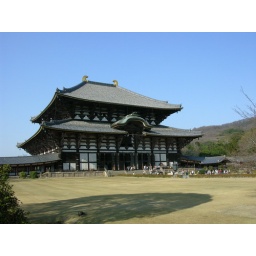
The largest wooden building in the world. Or at least in Nara. Or at least in a 100-metre radius. On Sundays.